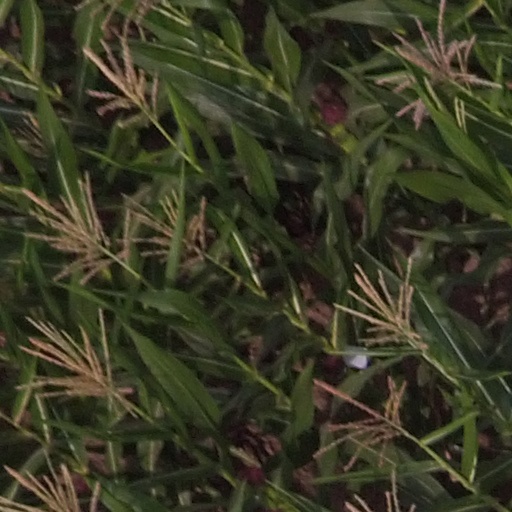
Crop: maize; corn